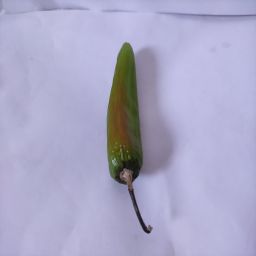
Crop: New Mexico Green Chile
Quality: Ripe